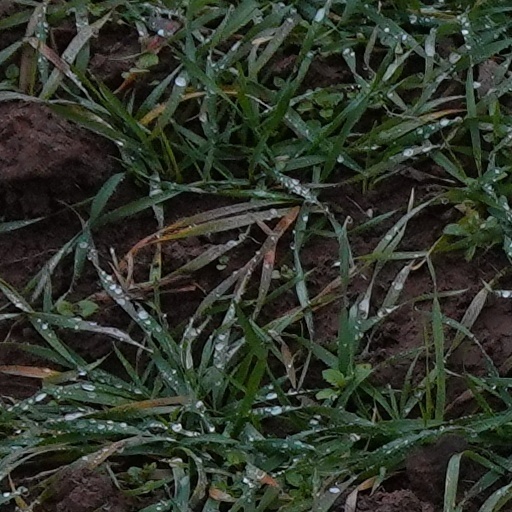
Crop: wheat